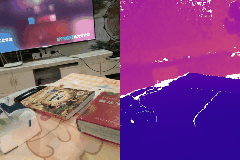
Label: book